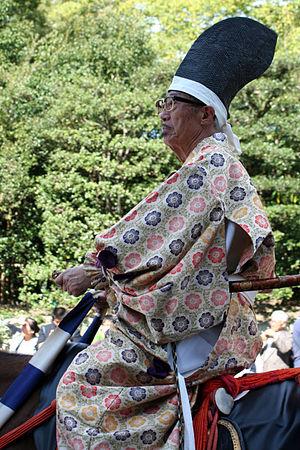
Cette page propose une liste de couvre-chefs par ordre alphabétique.